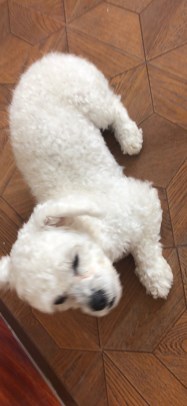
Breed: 7449-n000128-teddy